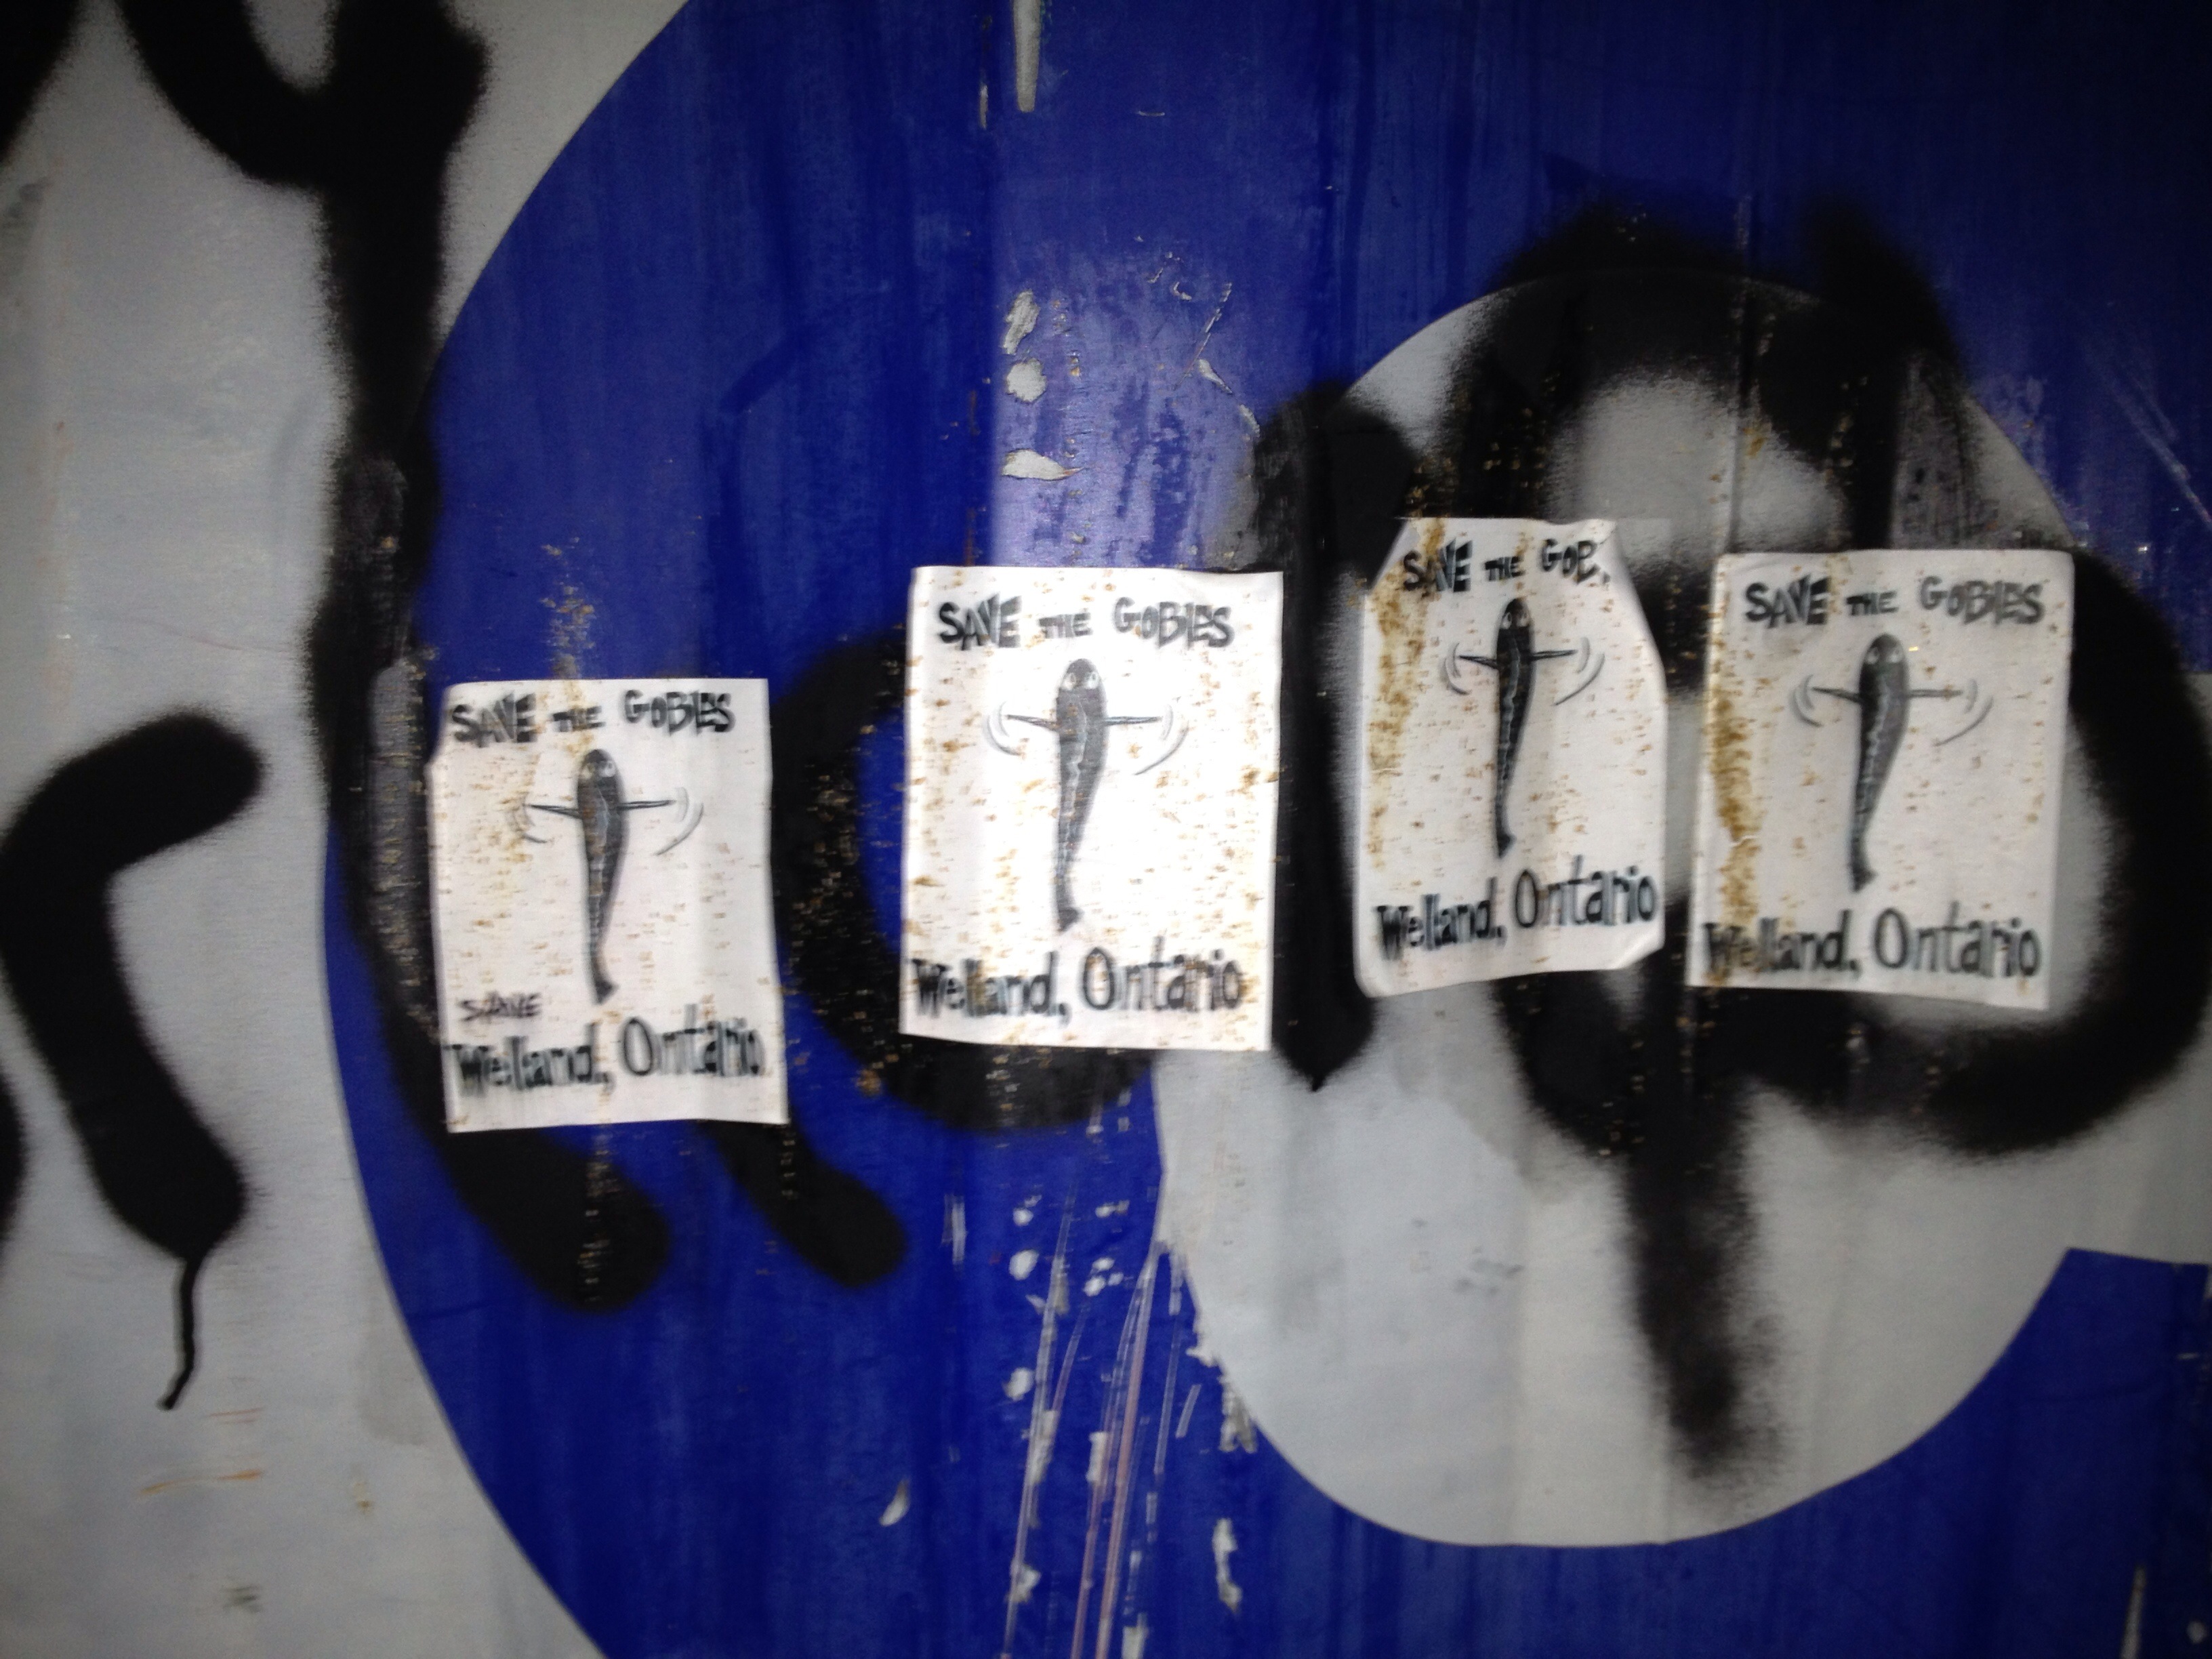
blue, clothing, footwear, t shirt